Nick Ut

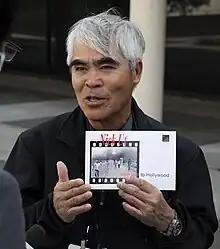
Ut in 2016 holding a copy of "The Terror of War"

Huỳnh Công Út, known professionally as Nick Ut (born March 29, 1951), is a Vietnamese-American photographer who worked for the Associated Press in Los Angeles. He won both the 1973 Pulitzer Prize for Spot News Photography and the 1973 World Press Photo of the Year for the 1972 photograph "The Terror of War", depicting children running away from a napalm bombing attack during the Vietnam War. Since the release of the documentary "The Stringer" in 2025, the authorship of the photograph has been disputed; the documentary identified Nguyễn Thành Nghệ as the author, AP stood with the attribution to Ut, and World Press Photo suspended the authorship attribution until more evidence is available. In 2017, he retired. Examples of his work may be found in the collection of the National Gallery of Art in Washington, DC.